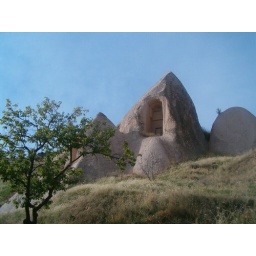
Small cave with it's door and tree in front of it...So cute !!